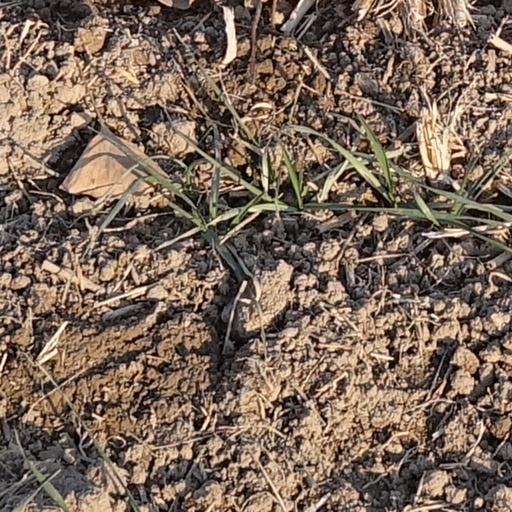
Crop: wheat